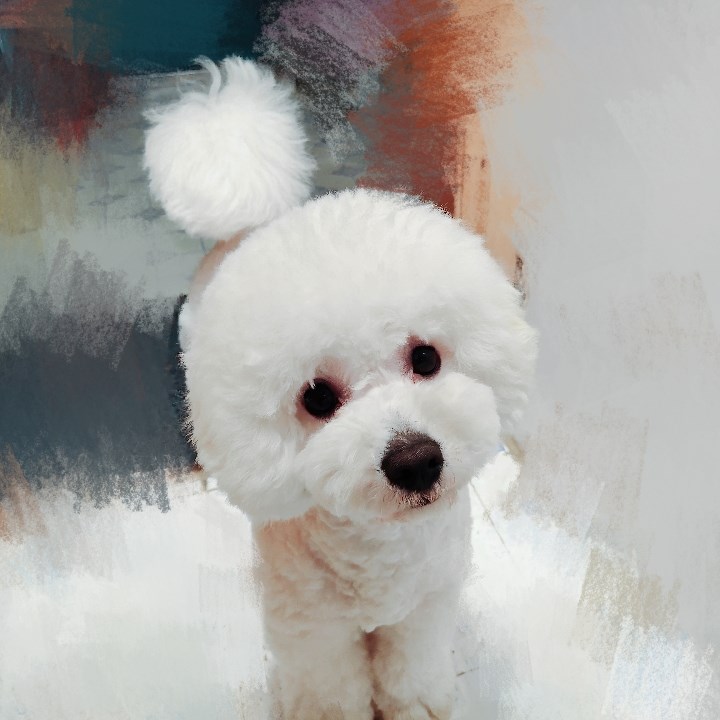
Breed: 3083-n000117-Bichon_Frise